Aubrey Park Hotel

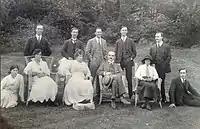
The Dunn family. Standing at the back: Howard, Ellis, Clifford, Stanley, Lloyd Seated at the front: Corween, Yolande, Lucy, G. A. Dunn, Winifred, Morton

George Carpenter (1713–1782) who was the last of the line had an only child named Mary Elizabeth Carpenter (1783–1811). She was his sole heir. In 1800 she married the 11th Earl of Strathmore (1743–1846) and her marriage settlement mentioned the Carpenters Redbourn Estate which included properties such as Redbourn House and Foster's Farm. The couple had one child Thomas George Bowes-Lyon (1801–1834) called Lord Glamis. In 1820 he married Charlotte Grimstead (1797–1881) who became Lady Glamis. Thomas who was the great-grandfather of the Queen Mother was the eldest son and intended heir of the 11th Earl of Strathmore died in 1834 before his father's death of 1846. Before he died his father gave him the Redbourne Estate which had been part of his mother's marriage settlement.